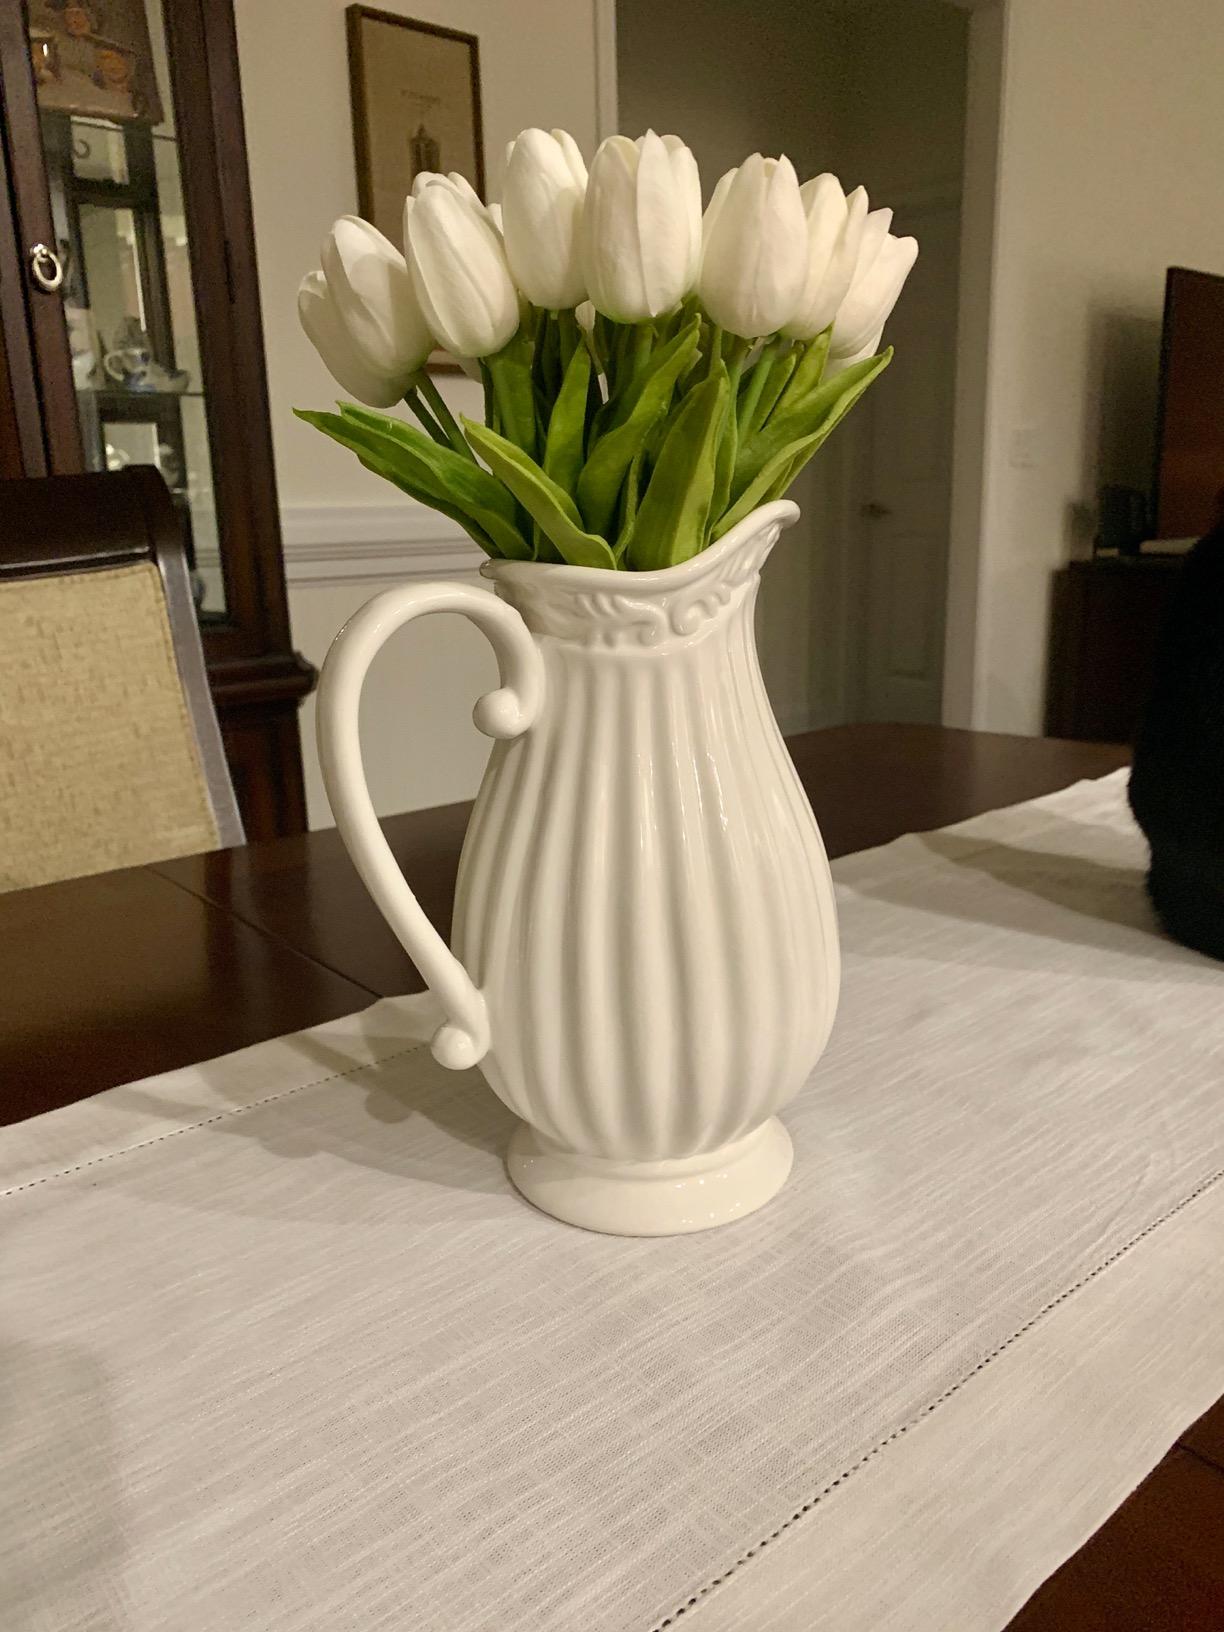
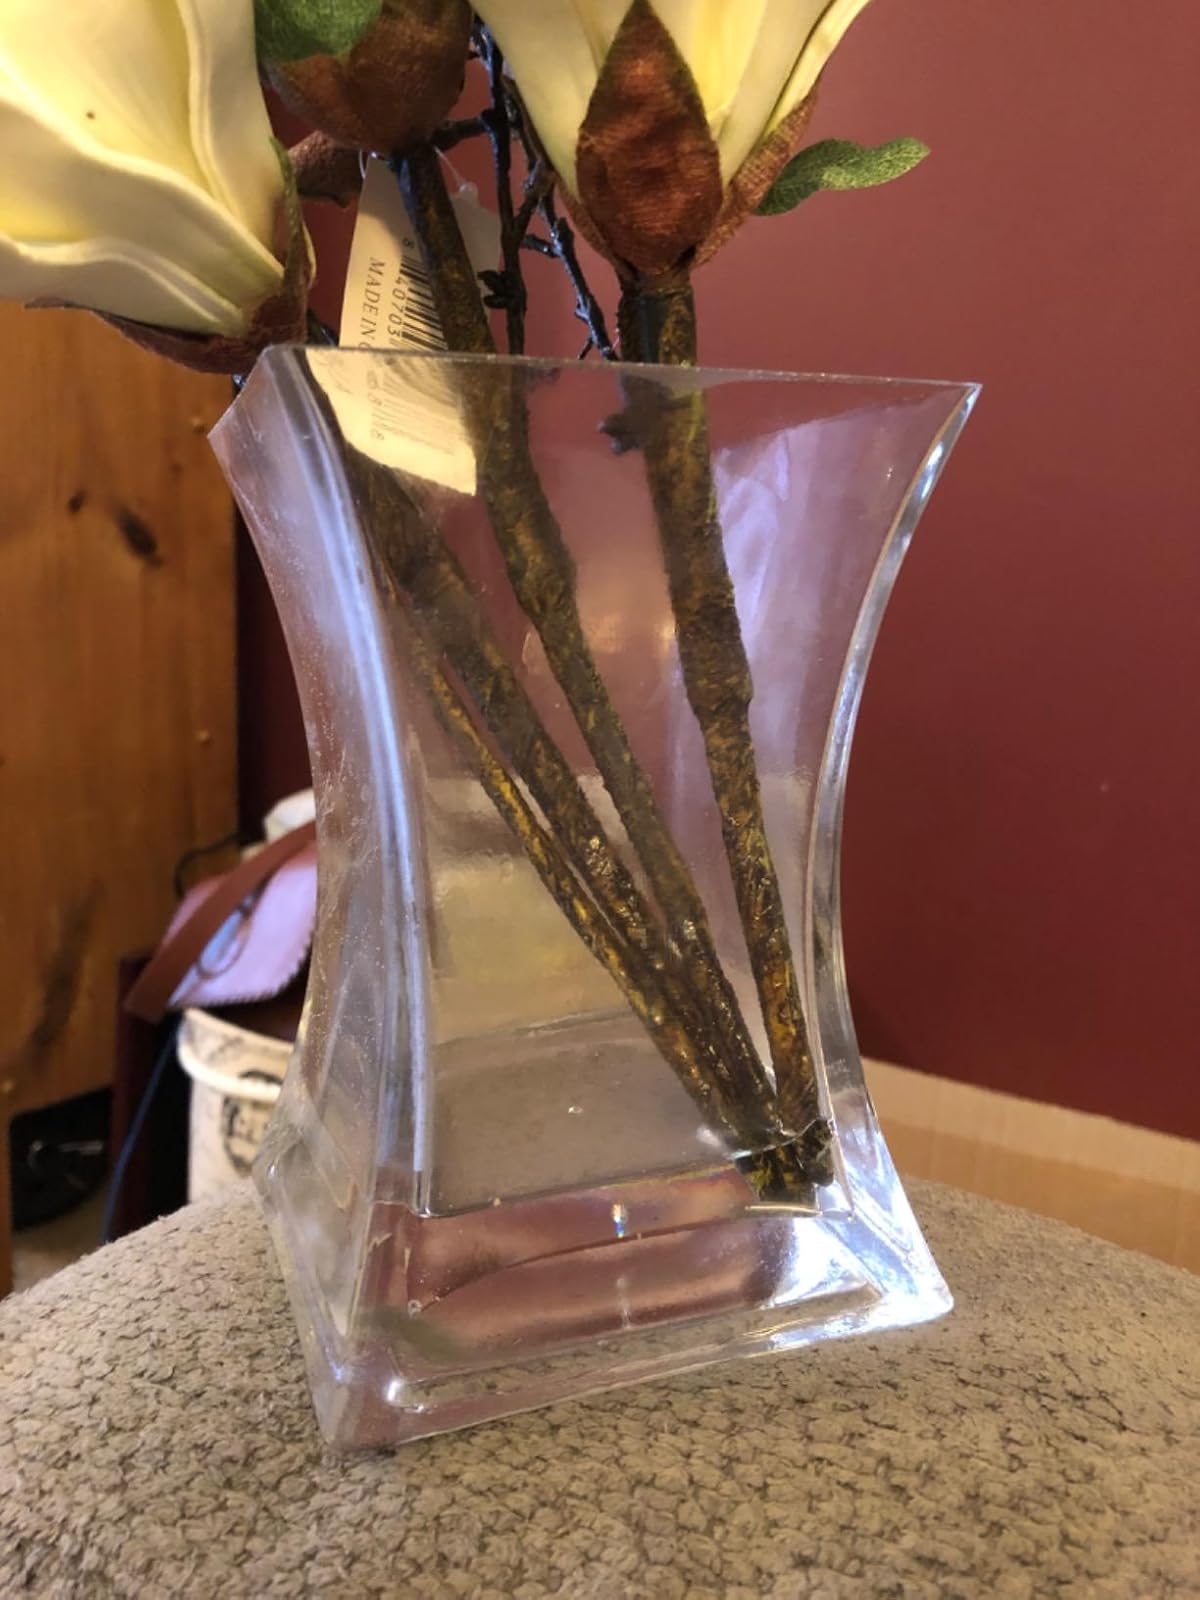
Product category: vase
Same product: no